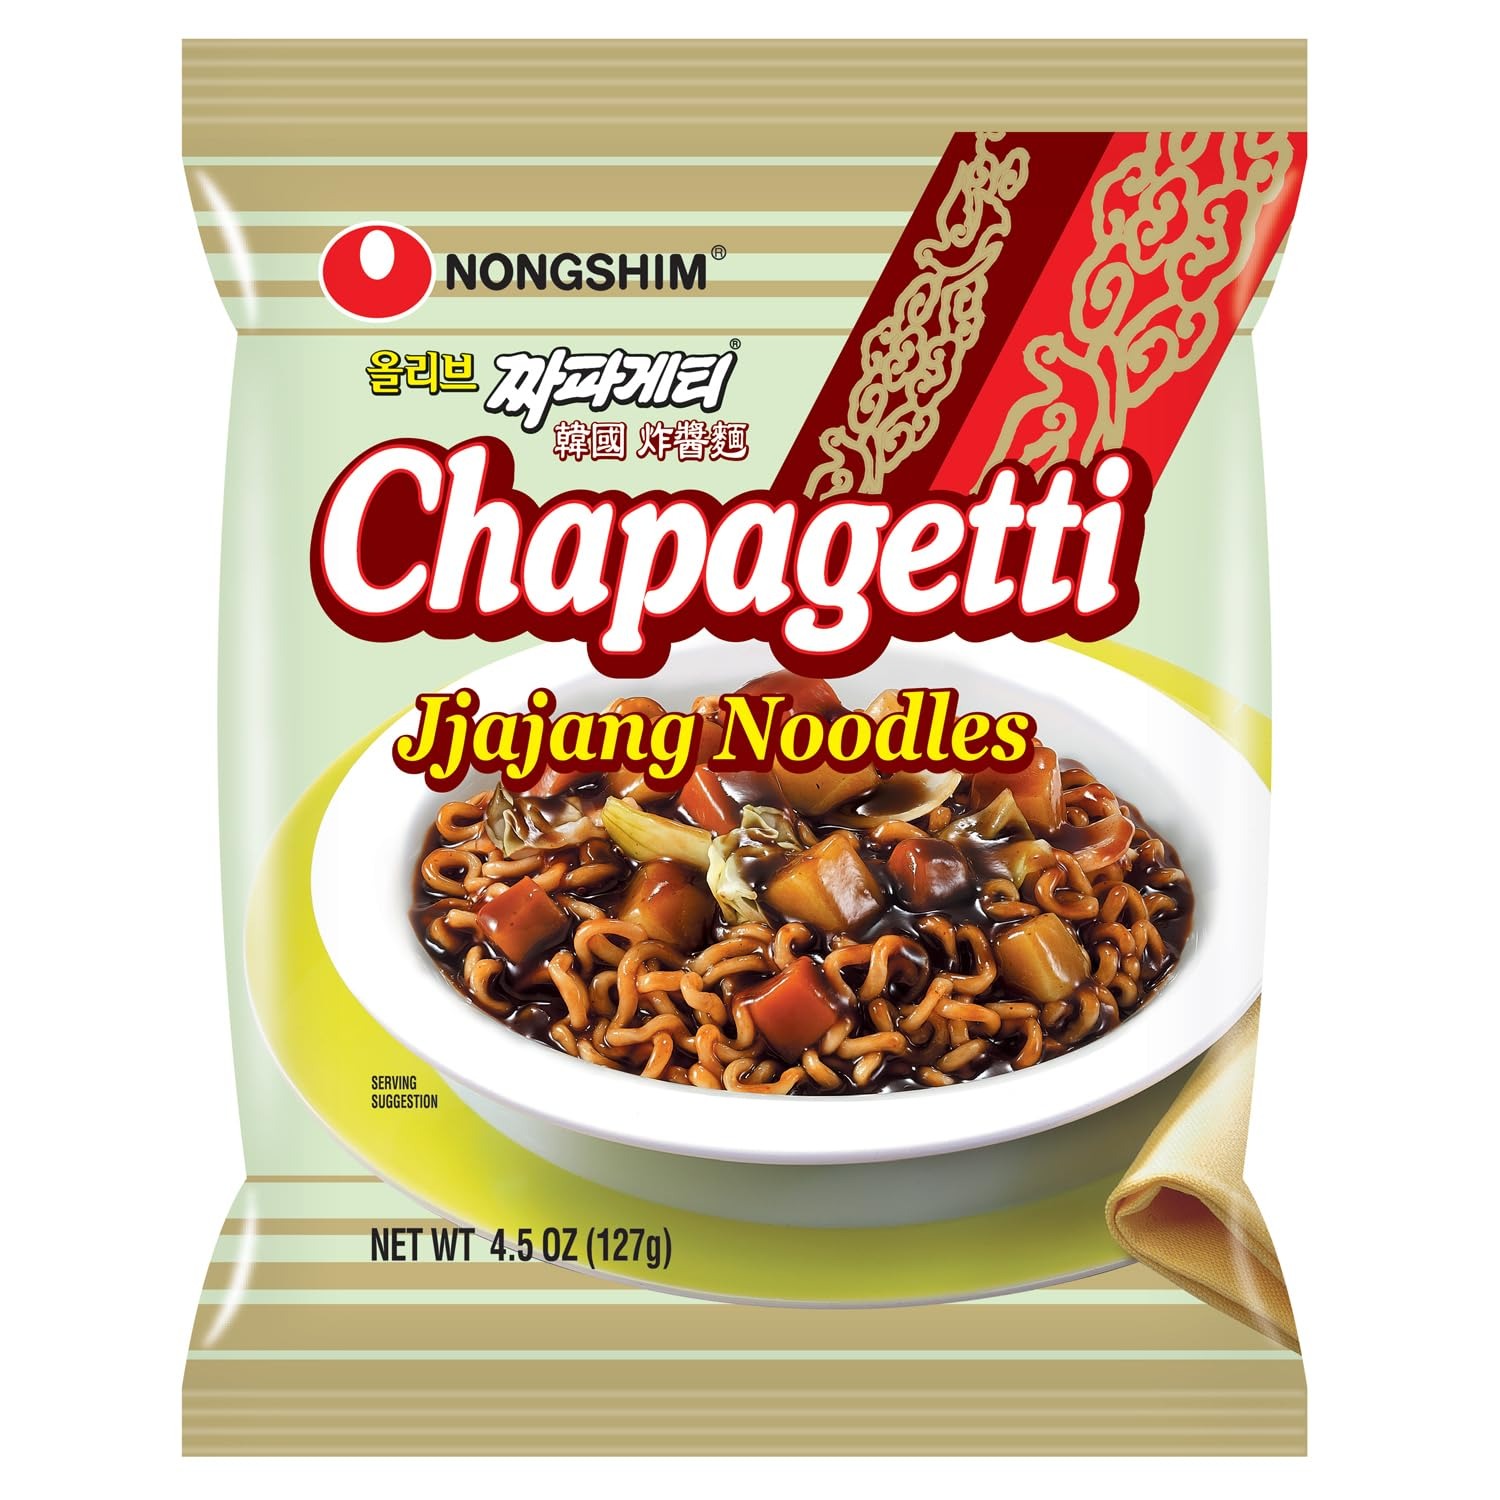
Item Name: Nongshim Ramen Noodles, Gourmet Instant Ramen, Premium Microwavable Noodle Soup, Chapagetti, 4.5 Ounce (Pack of 4)
Bullet Point 1: PREMIUM QUALITY RAMEN - Experience the deep, savory flavors of traditional Korean Ramen Noodle with every spoonful
Bullet Point 2: INCLUDES SAUCE PACKET WITH VEGETABLES – This tasty and sweet ramen dish is made using a variety of spices which have been uniquely mixed with ingredients such as carrots, onions, ground beans, and other grains
Bullet Point 3: CONVENIENT MICROWAVABLE PREPARATION – Enjoy a quick and effortless meal by simply microwaving, perfect for busy lifestyles or on-the-go cravings
Bullet Point 4: VALUE PACK OF 4 SERVINGS – Stock up your pantry with this 4-pack, ensuring you have a delicious, easy meal option readily available.
Bullet Point 5: READY IN MINUTES – A fulfilling yet simple Asian noodle meal that is easy to make and ready to eat in minutes
Value: 17.92
Unit: Ounce

Price: 6.57